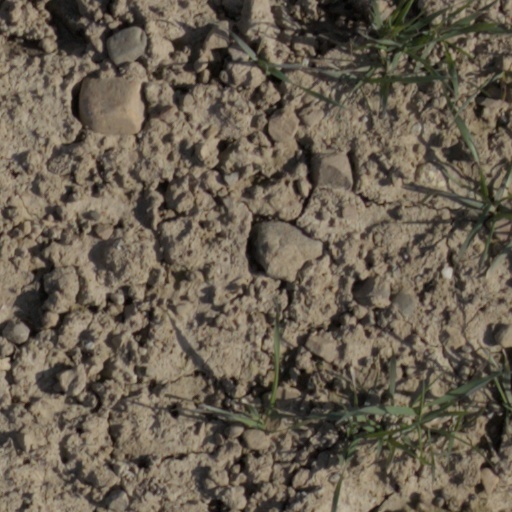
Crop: wheat